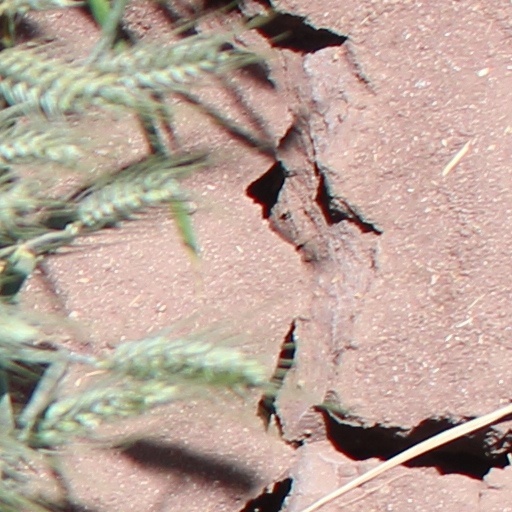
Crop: wheat